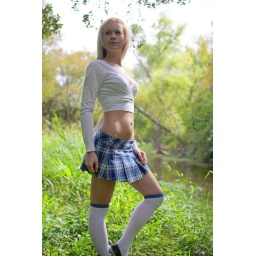
Playing hooky, Bristle in woods wearing a sexy blue plaid short school girl skirt and thigh high stocking socks.